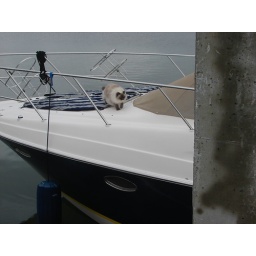
A boat cat in Beaufort SC